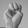
ASL letter: M